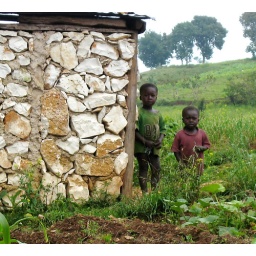
Two mountain boys beside stone house, Haiti